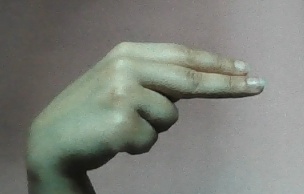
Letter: ain